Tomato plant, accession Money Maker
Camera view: vertical (180 deg); turntable rotation: 30 degrees
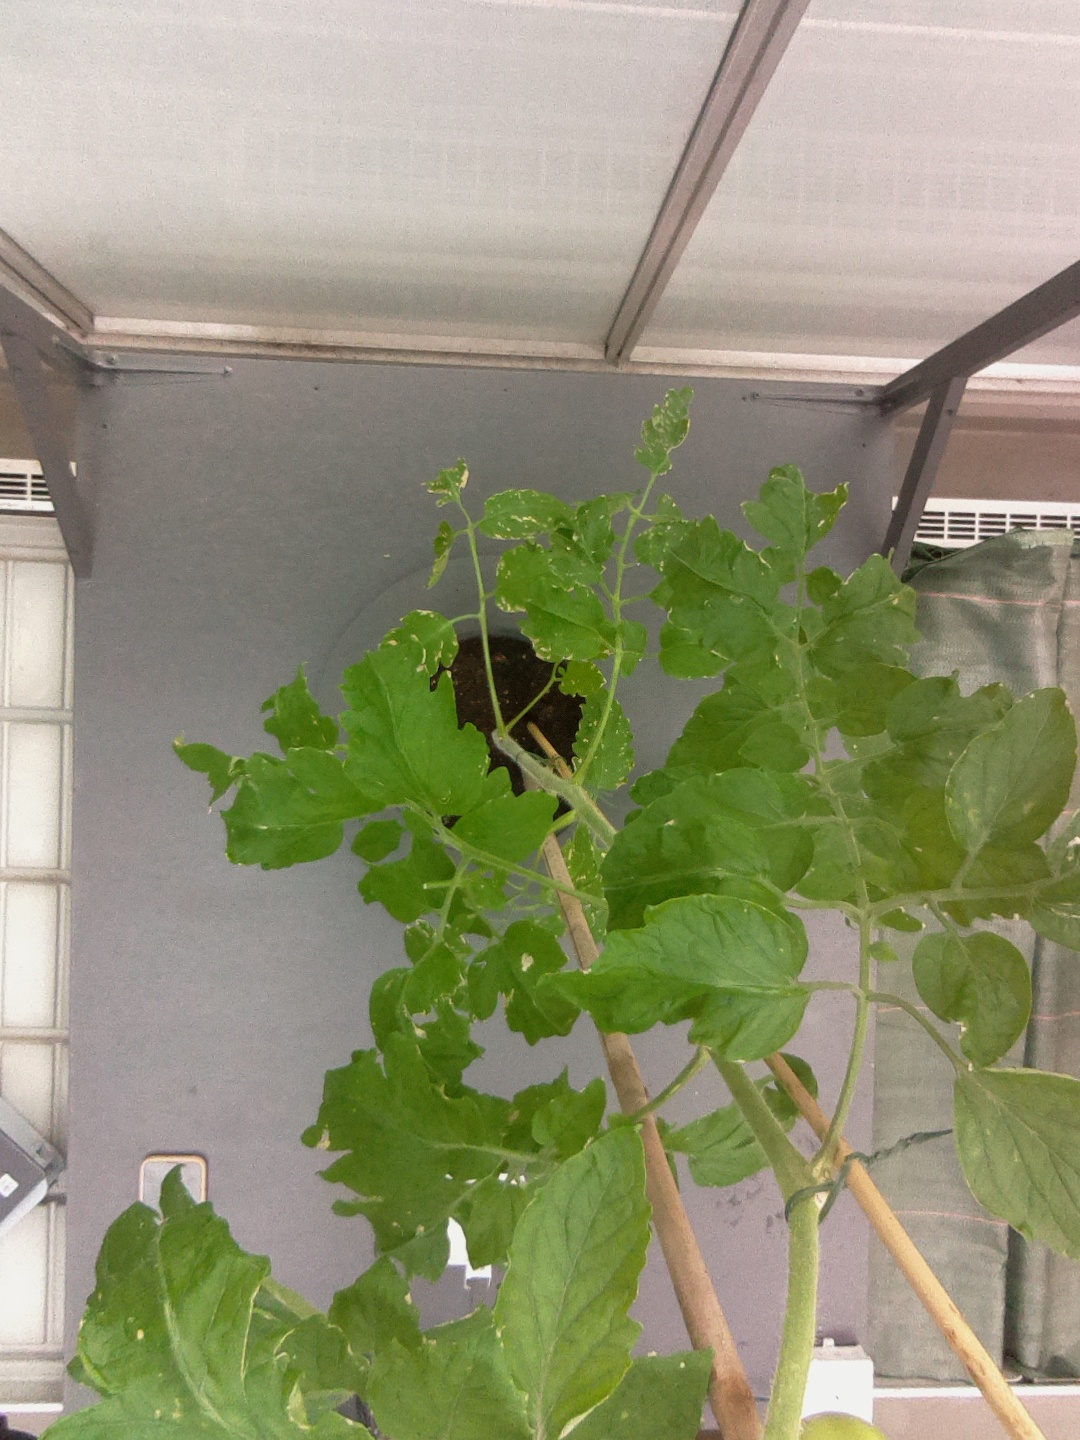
BBCH growth stage 73: 30%-40% of final fruit size